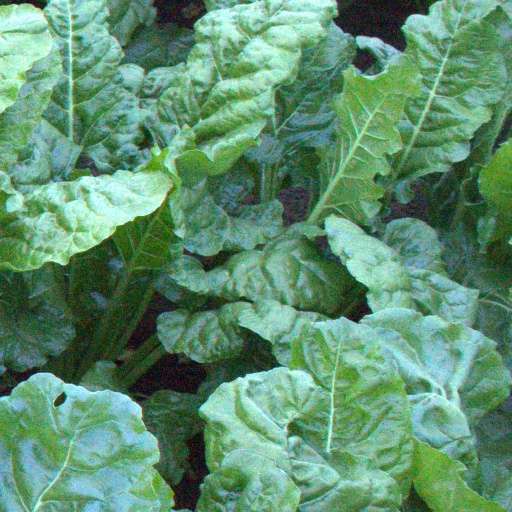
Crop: sugar beet